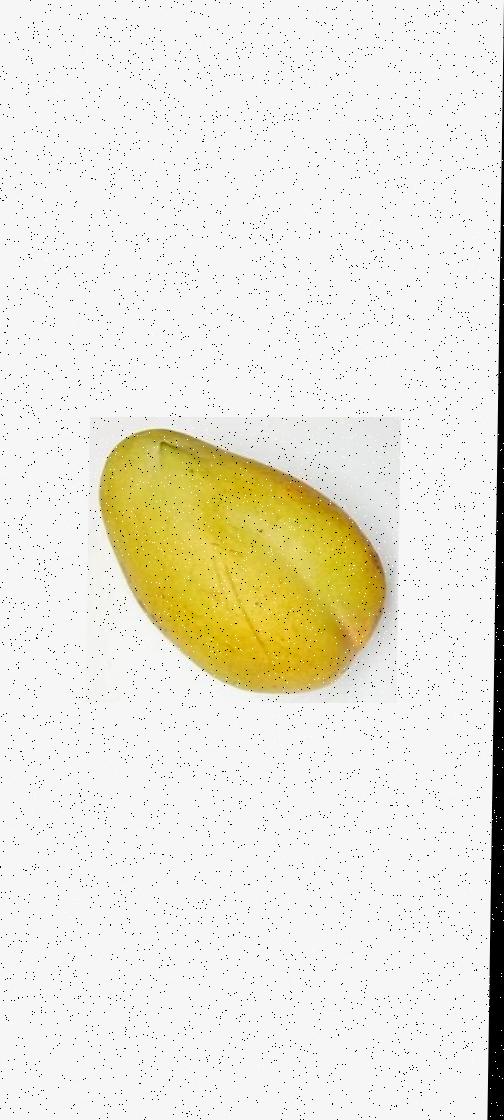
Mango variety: Bari-11